Dahlen Castle

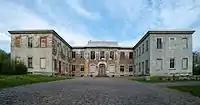
Castle ruins (2015)

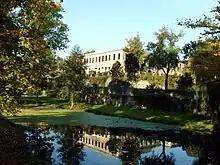
Castle ruins seen from the town park

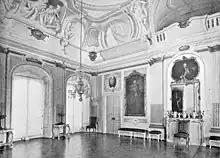
Emperor's Hall

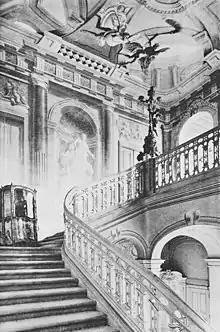
Grand Stair Hall

Dahlen Castle is a castle built between 1744 and 1751 in the small town of Dahlen, located in Saxony, Germany.